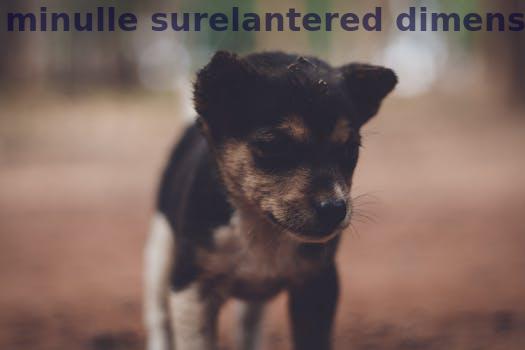
Label: Watermark